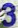
Number: 3